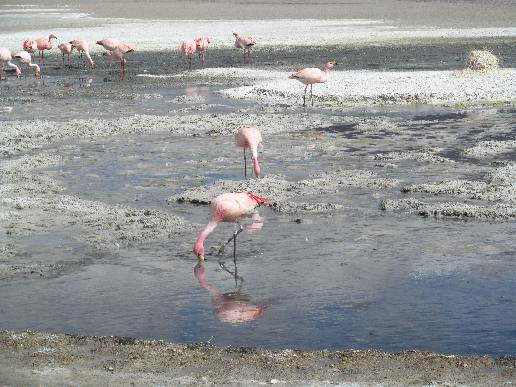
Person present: No